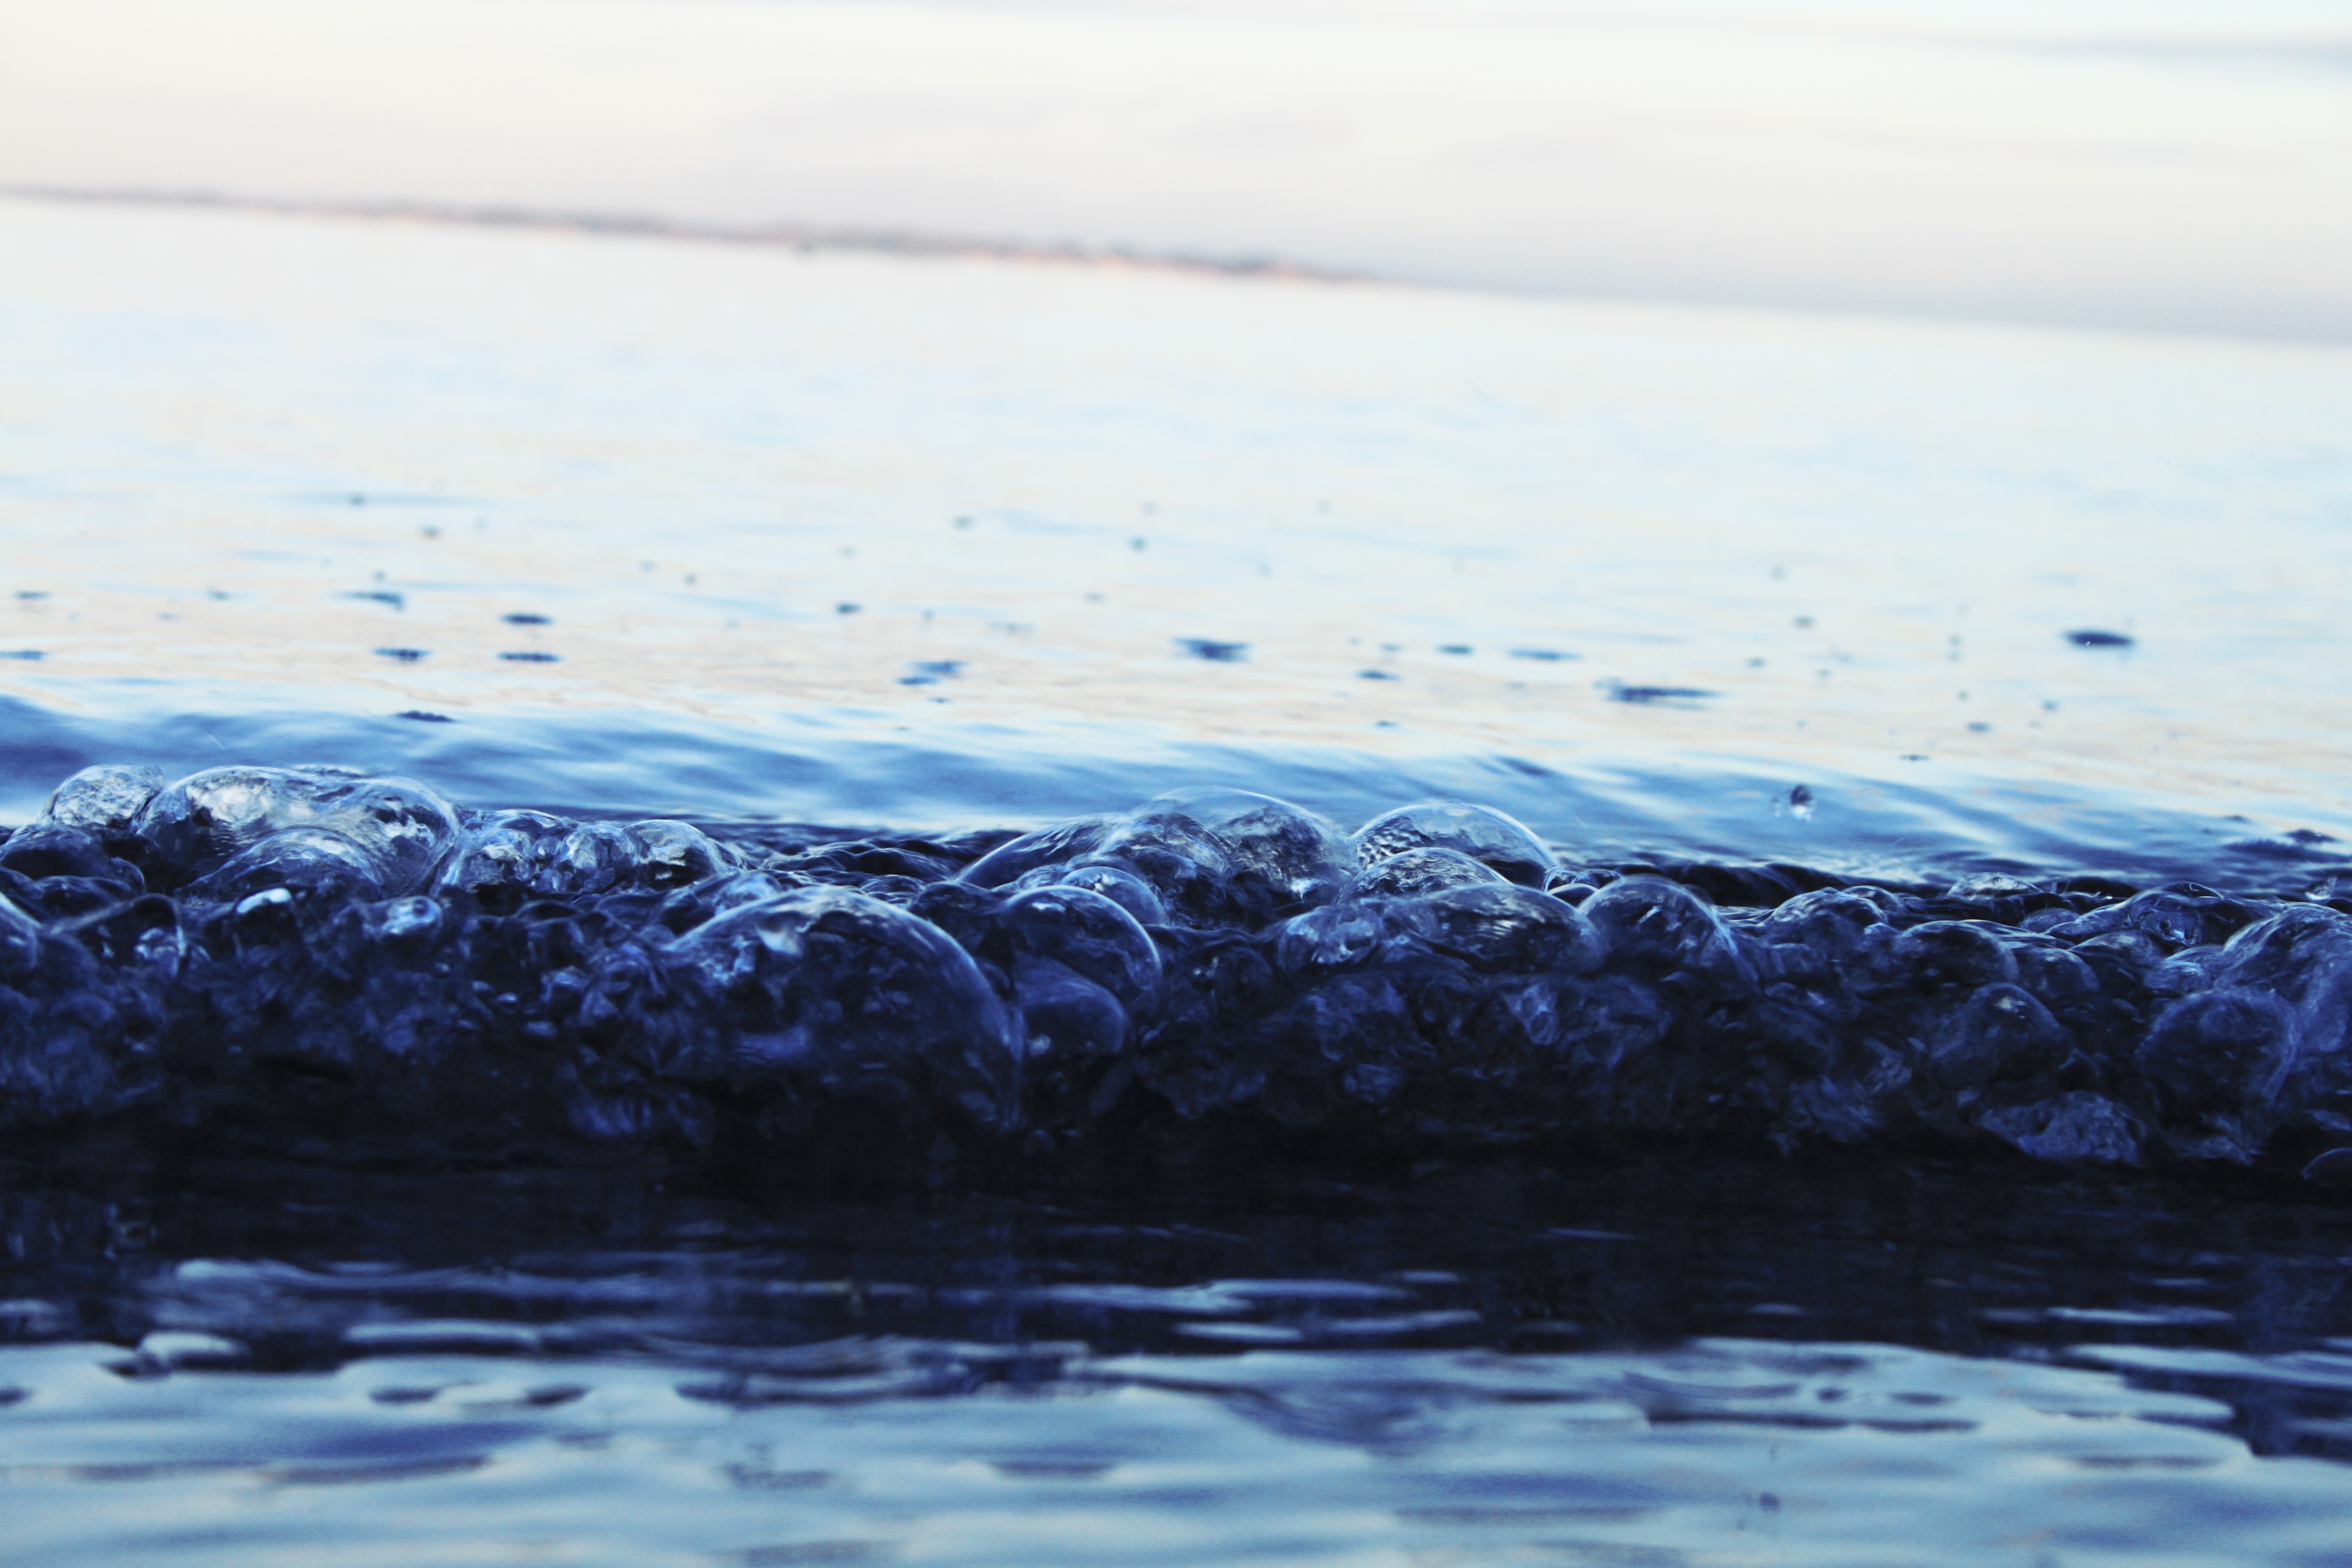
sea, coast, water, ocean, horizon, winter, shore, wave, ice, reflection, blue, arctic, body of water, freezing, arctic ocean, wind wave